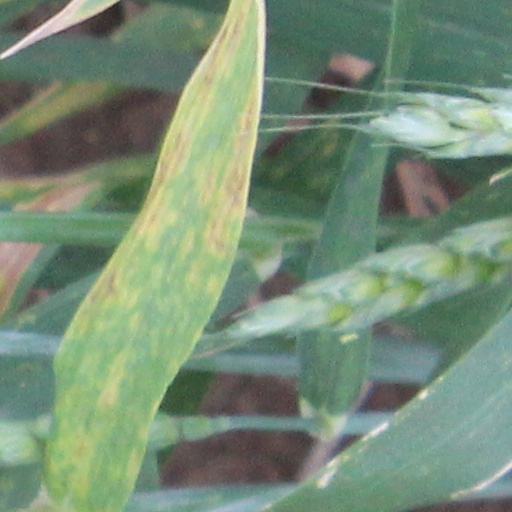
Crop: wheat